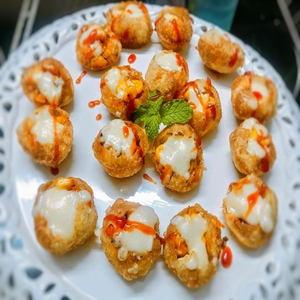
Dish: panipuri